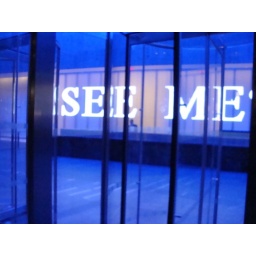
A rolling display of poetry flashed upon the wall behind the reception desk in an office building near the WTC site.